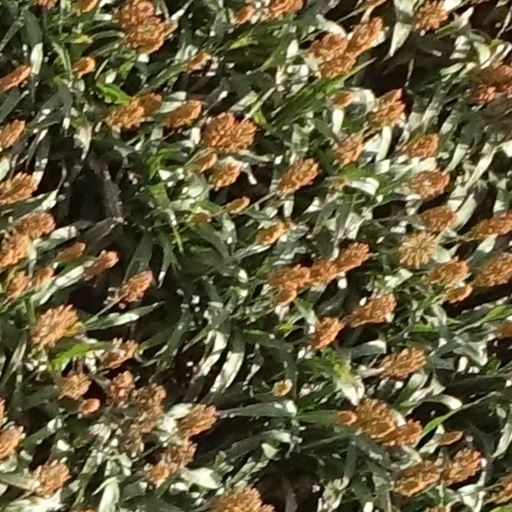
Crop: sorghum